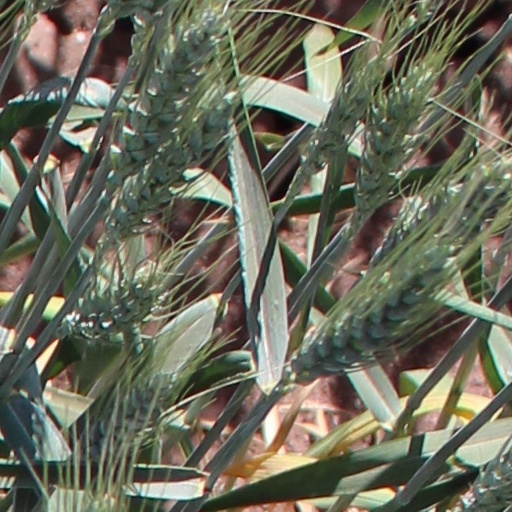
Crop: wheat